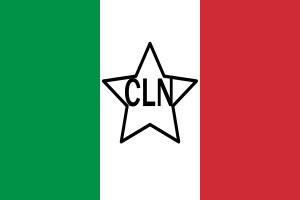
La naissance de la République italienne marque la fin du royaume d'Italie et constitue un événement majeur dans l'histoire contemporaine du pays.
La résistance en Italie pendant la Seconde Guerre mondiale est un terme générique qui désigne les activités des groupes de résistance qui se sont opposés aux forces d'occupation allemandes et au régime fasciste italien de la République sociale italienne pendant les dernières années de la Seconde Guerre mondiale. Ce mouvement englobe l'ensemble des mouvements politiques et militaires composés d'Italiens de tout âge, sexe, opinion politique et classe sociale, après l'invasion du pays par les Alliés, l'armistice entre l'Italie et les forces armées alliées, et l'occupation militaire allemande de l'Italie du Nord. Le conflit auquel ils ont pris part s'appelle la Guerre de libération d'Italie, lorsqu'ils ont pris part à la campagne d'Italie contre l'Axe, ou la Guerre civile italienne, lorsqu'ils se réfèrent spécifiquement au conflit contre les fascistes. La République italienne se revendique comme étant issue de la lutte de la résistance.
Le Comité de libération nationale, créé à Rome le 9 septembre 1943, a été une association de partis et de mouvements opposés au fascisme et à l'occupation allemande.
Résistance romaine est un terme qui définit la période historique qui va du 8 septembre 1943 au 4 juin 1944, date de la libération de Rome par les troupes alliées, pendant laquelle un grand nombre de citoyens romains se sont opposés ouvertement ou clandestinement à l'occupation allemande de Rome.